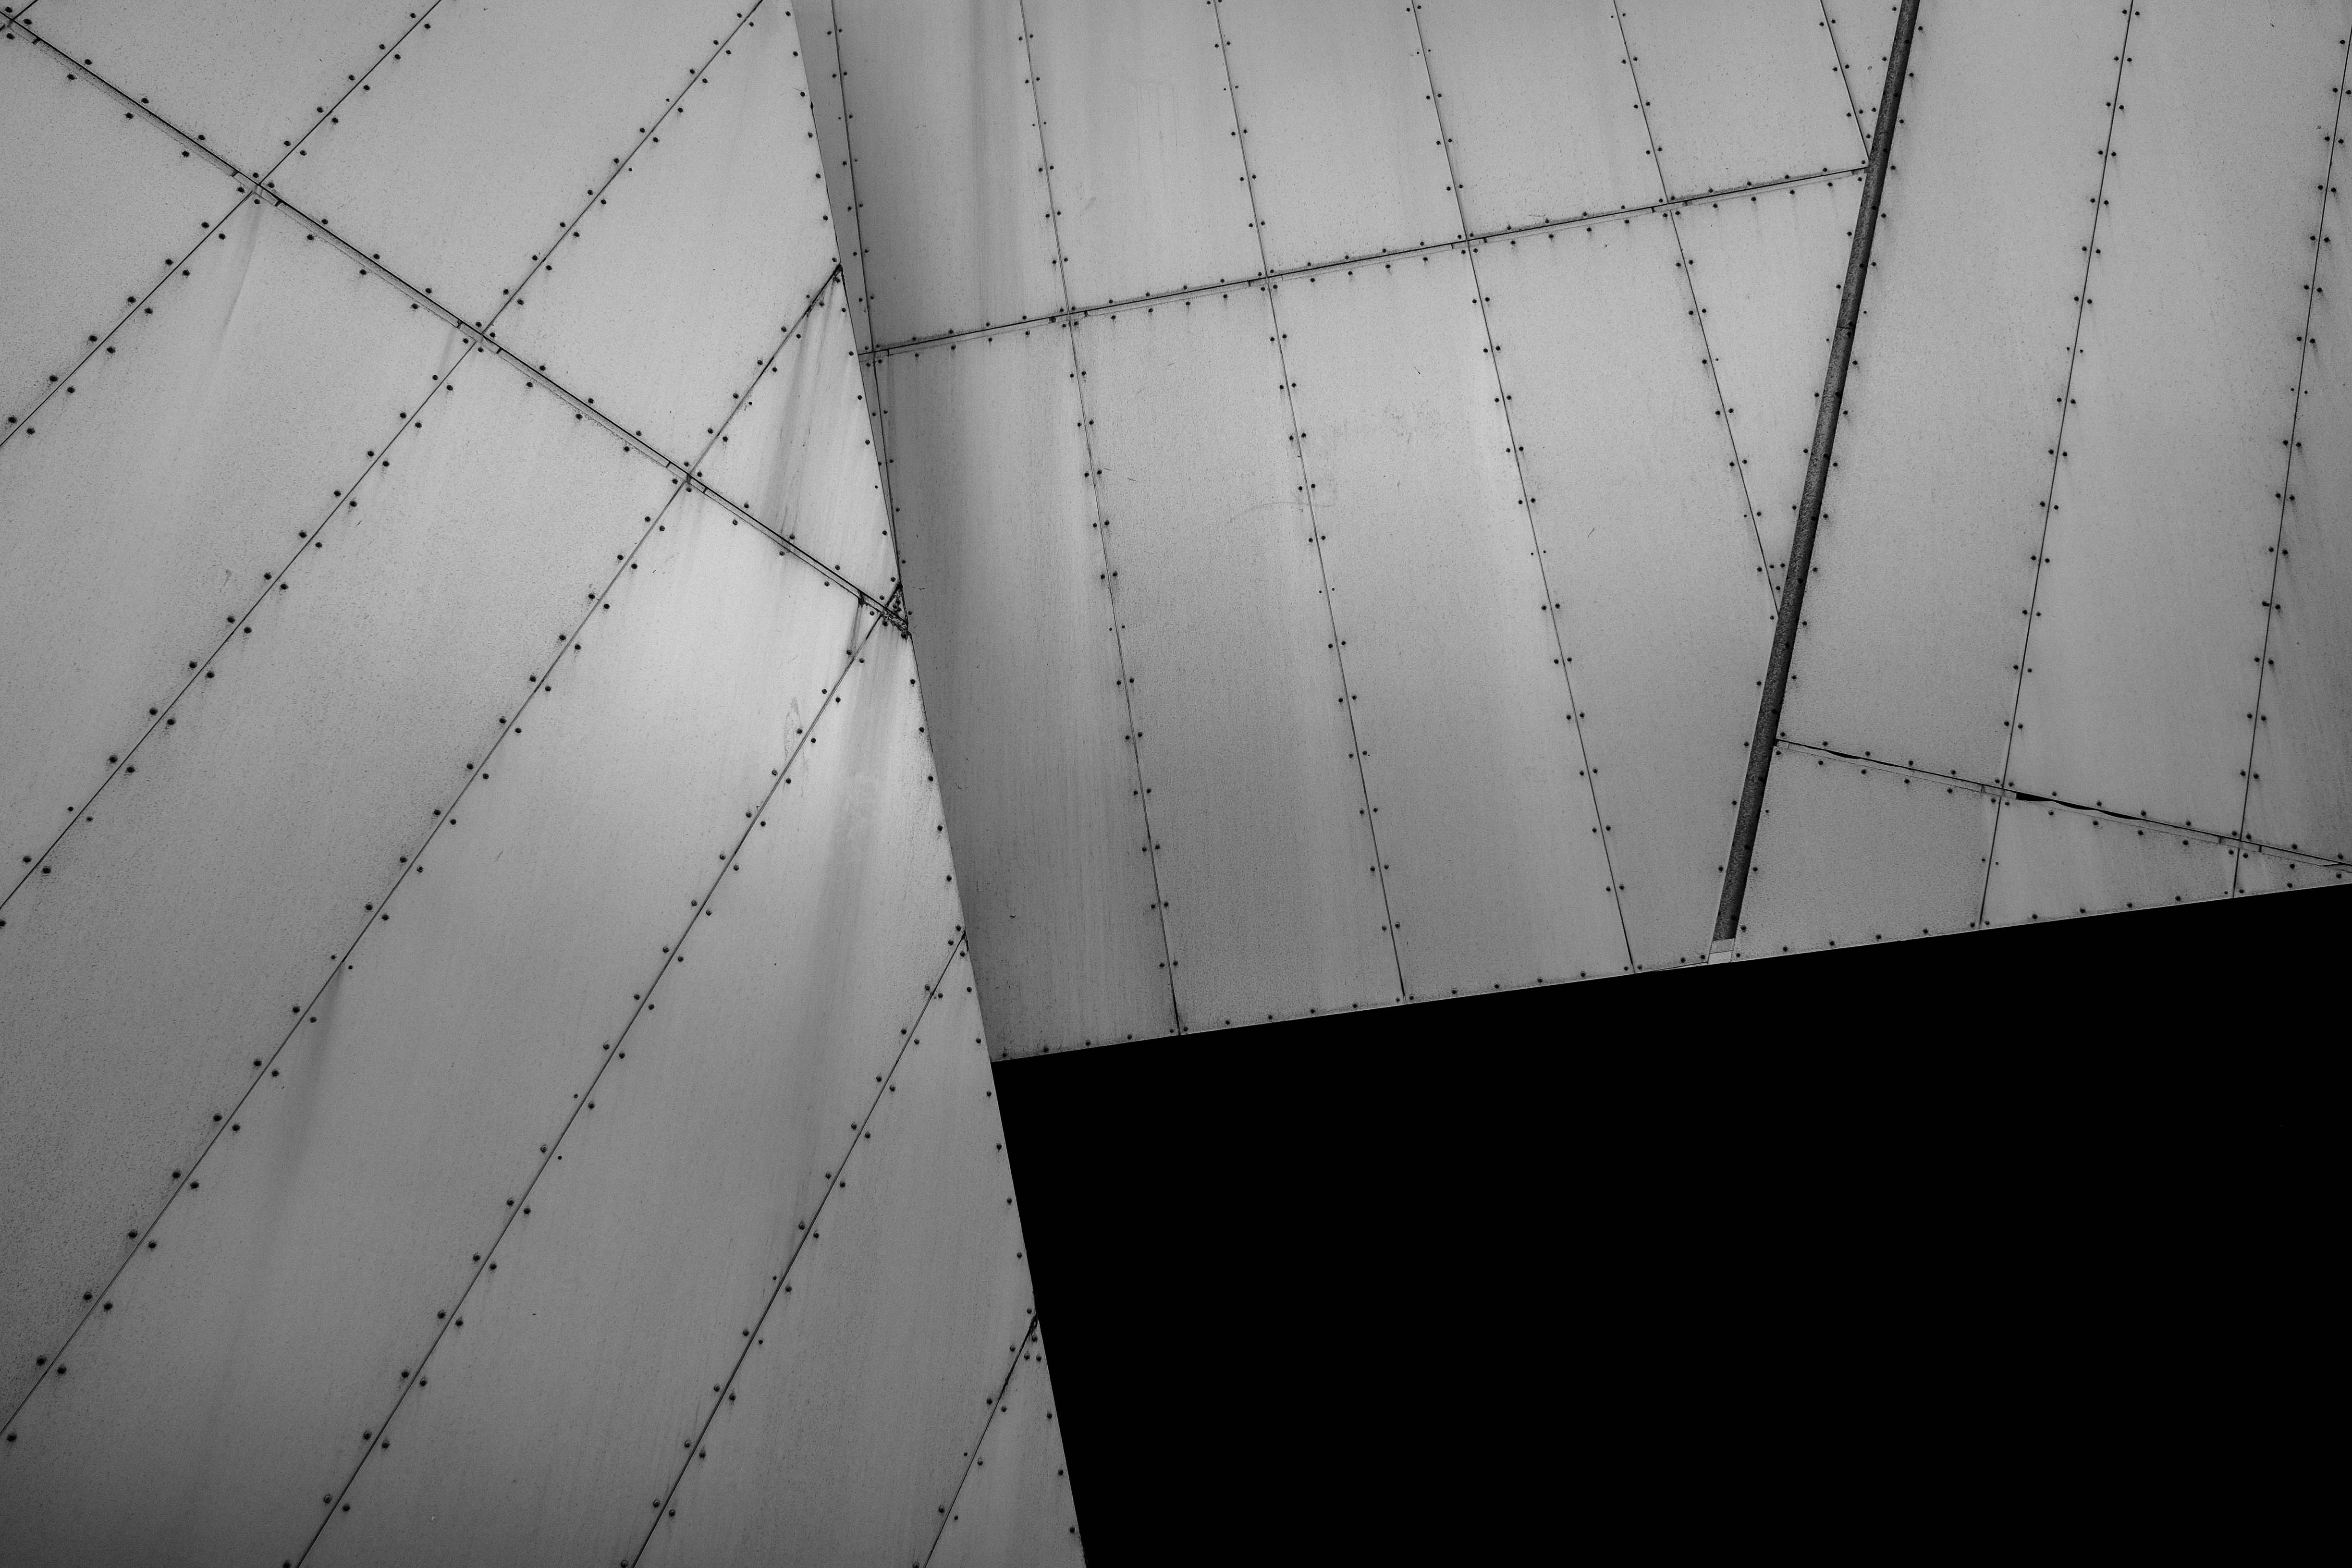
wing, light, black and white, white, texture, wall, ceiling, line, color, black, monochrome, circle, design, symmetry, shape, monochrome photography